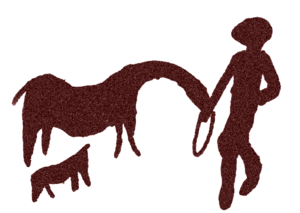
L'art rupestre du bassin méditerranéen de la péninsule Ibérique ou art levantin est un bien culturel inscrit à la liste du patrimoine mondial de l'Unesco en 1998. Il s'agit d'un ensemble de sites d'art rupestre de la moitié orientale de l'Espagne, remarquable par un nombre élevé de sites qui en fait la plus grande concentration en Europe. Sa dénomination fait allusion au bassin méditerranéen : même si quelques sites sont situés à proximité de la mer, la plupart d'entre eux sont à l'intérieur, dans des communautés comme l'Aragón ou Castille-La Manche.